Everspace

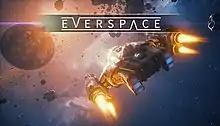

Everspace is a 3D space shooter with roguelike elements, developed and published by German studio Rockfish Games. It was released in 2017, while the sequel, "Everspace 2" was released in 2023.